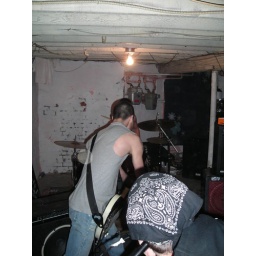
bare bones @ hamilton house in albany